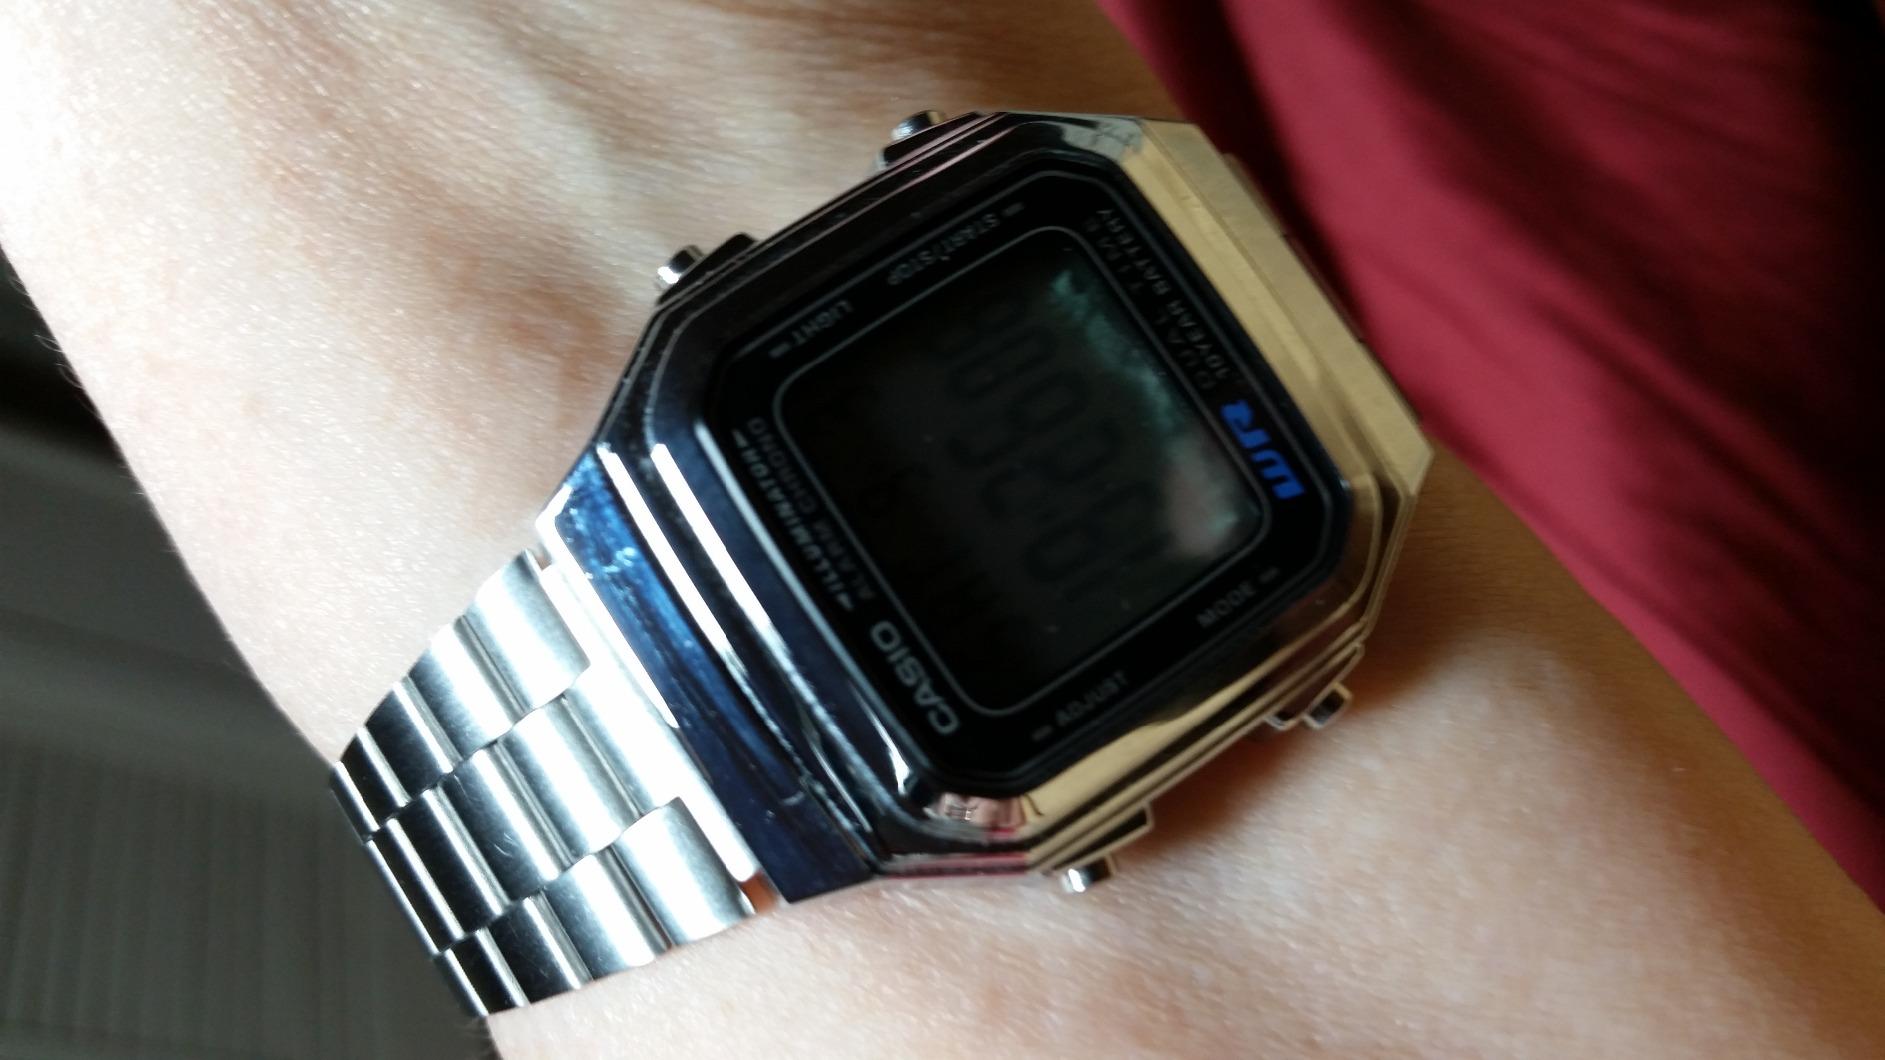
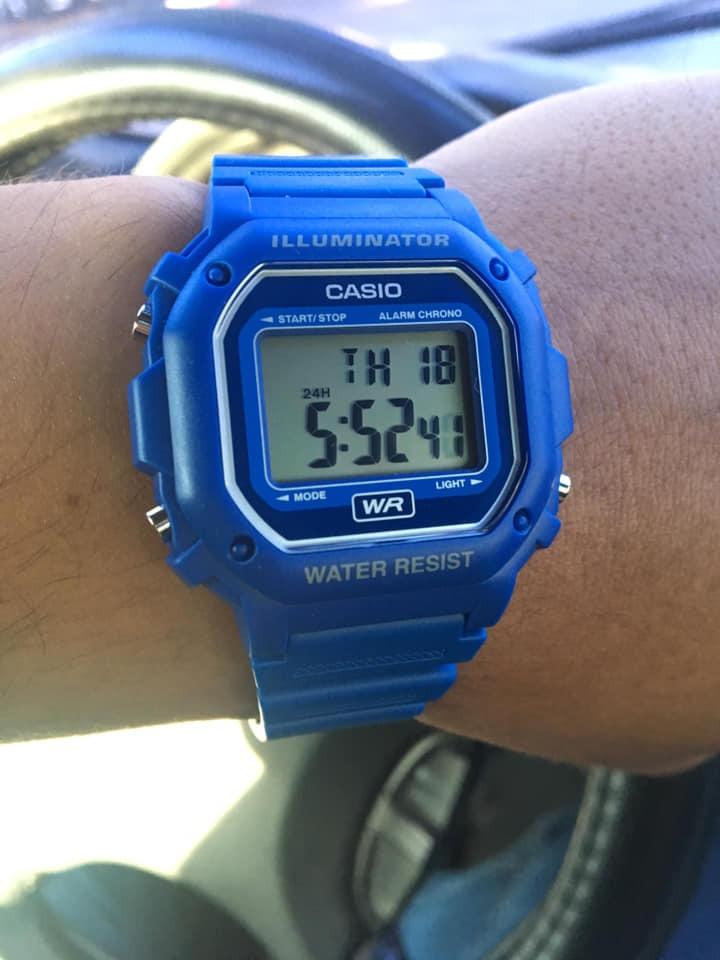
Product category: accessories_watch
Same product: no